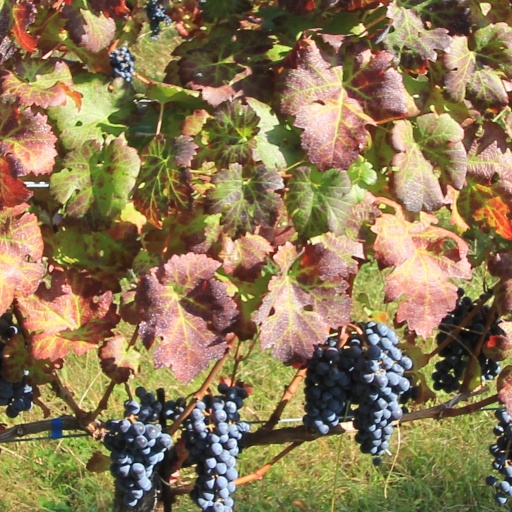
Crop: grape